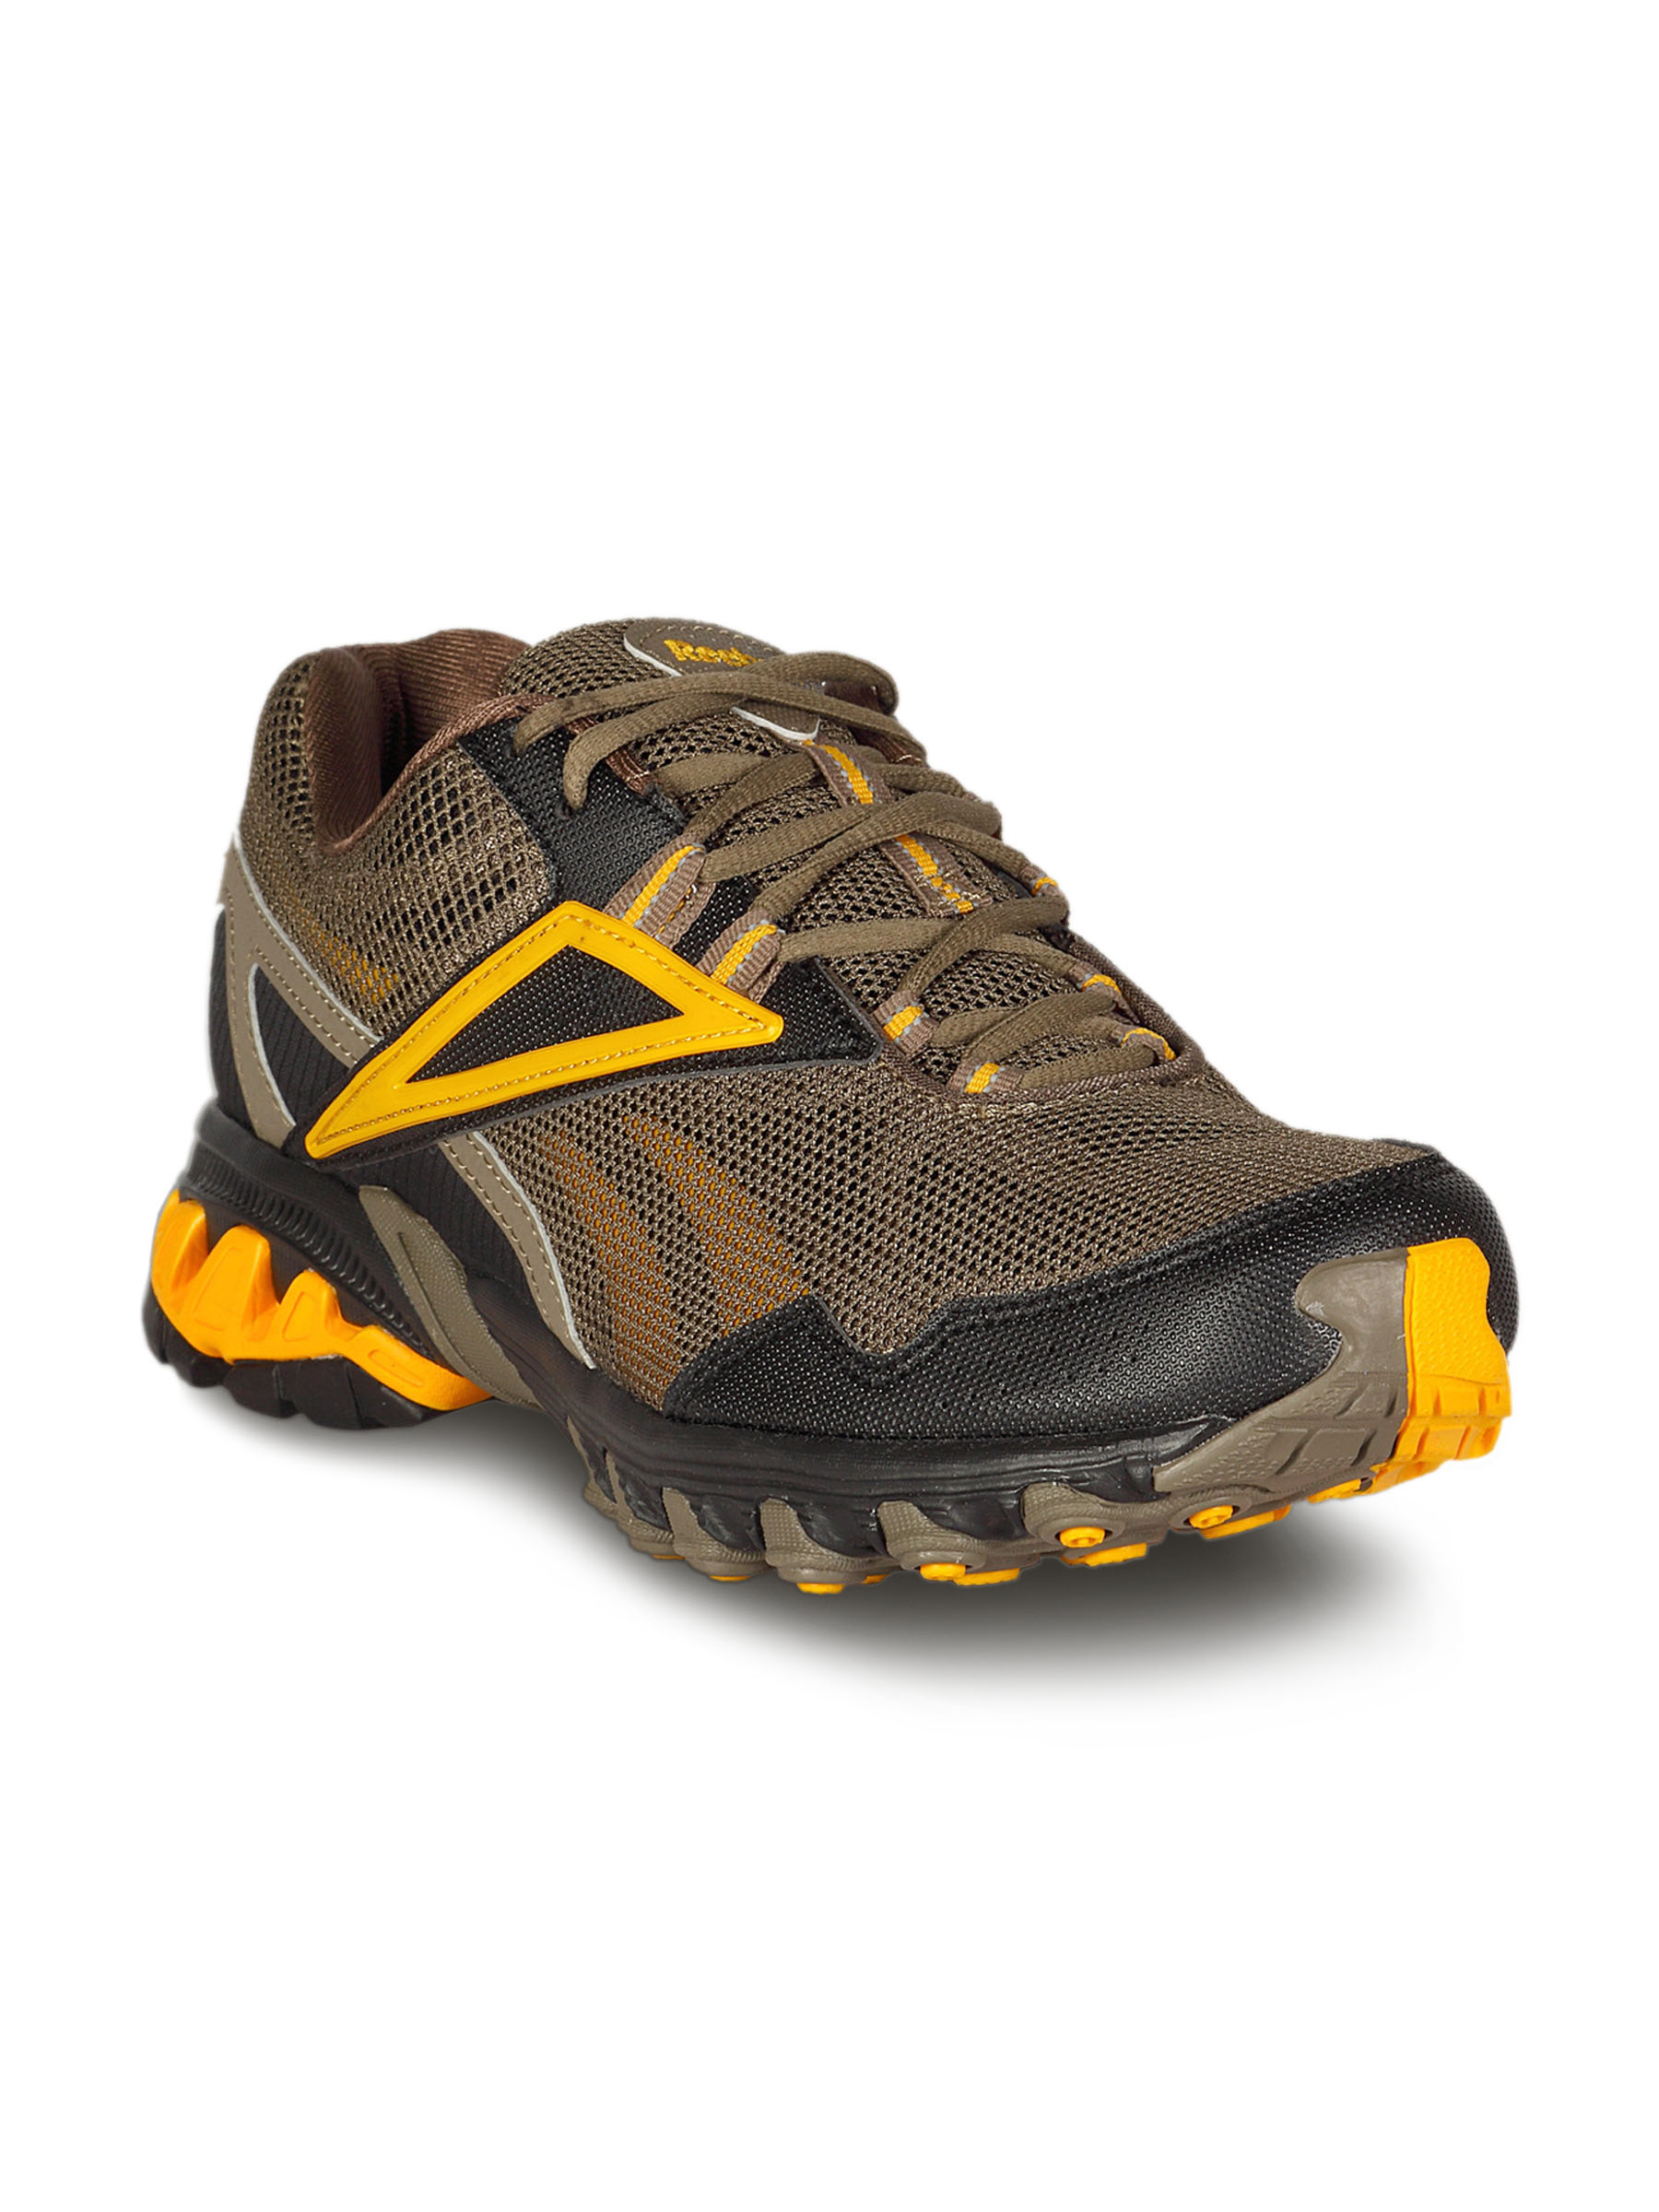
Reebok Unisex Trail Mudslinger Black Shoe
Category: Footwear / Shoes / Sports Shoes
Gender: Unisex
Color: Black
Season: Summer 2011
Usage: Sports